Nick Madrigal

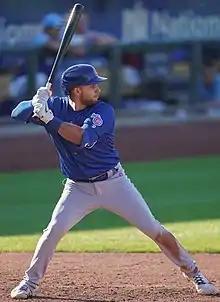
Madrigal with the Iowa Cubs in 2022

Nicklaus Michael Madrigal (born March 5, 1997) is an American professional baseball second baseman for the New York Mets of Major League Baseball (MLB). He has previously played in MLB for the Chicago White Sox and Chicago Cubs. Madrigal played college baseball for the Oregon State Beavers and was selected by the White Sox in the first round of the 2018 MLB draft. He made his MLB debut in 2020 with the White Sox.